James Innes (British Army officer, died 1759)

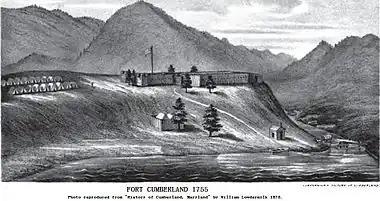
Fort Cumberland as it likely appeared during the French and Indian War

Innes's tenure as commander-in-chief had scarcely begun at the onset of the French and Indian War. Innes was directed to go to Wills Creek in Maryland, and to reinforce a fort there, which was to become Fort Cumberland. The North Carolina soldiers that came to Virginia were unruly and difficult to manage, eventually deserting after being informed that their pay was to be reduced, or returning home after Innes himself disbanded the unit due to its instability. To make matters worse, Virginians under Innes's command were ill-disposed towards him, particularly because he was not a Virginian himself.